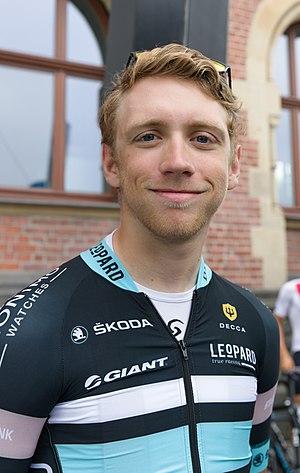
Charlie Quarterman, né le 6 septembre 1998 à Oxford, est un coureur cycliste britannique, membre de l'équipe Trek-Segafredo.